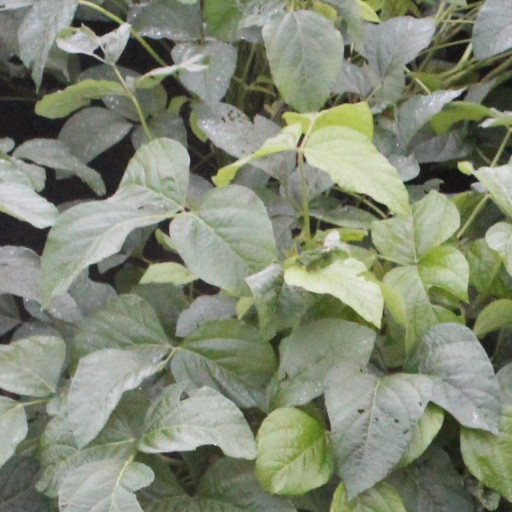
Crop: soybean